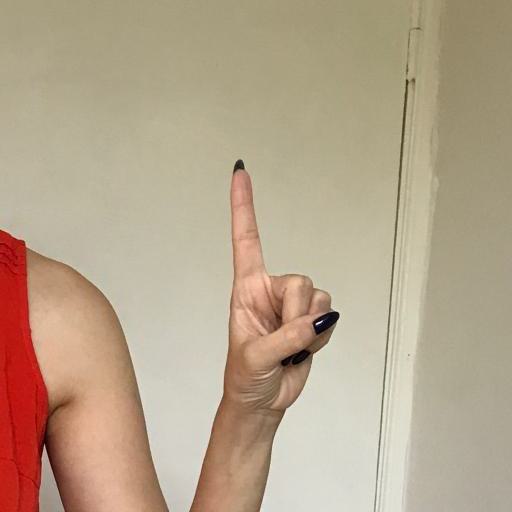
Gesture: one